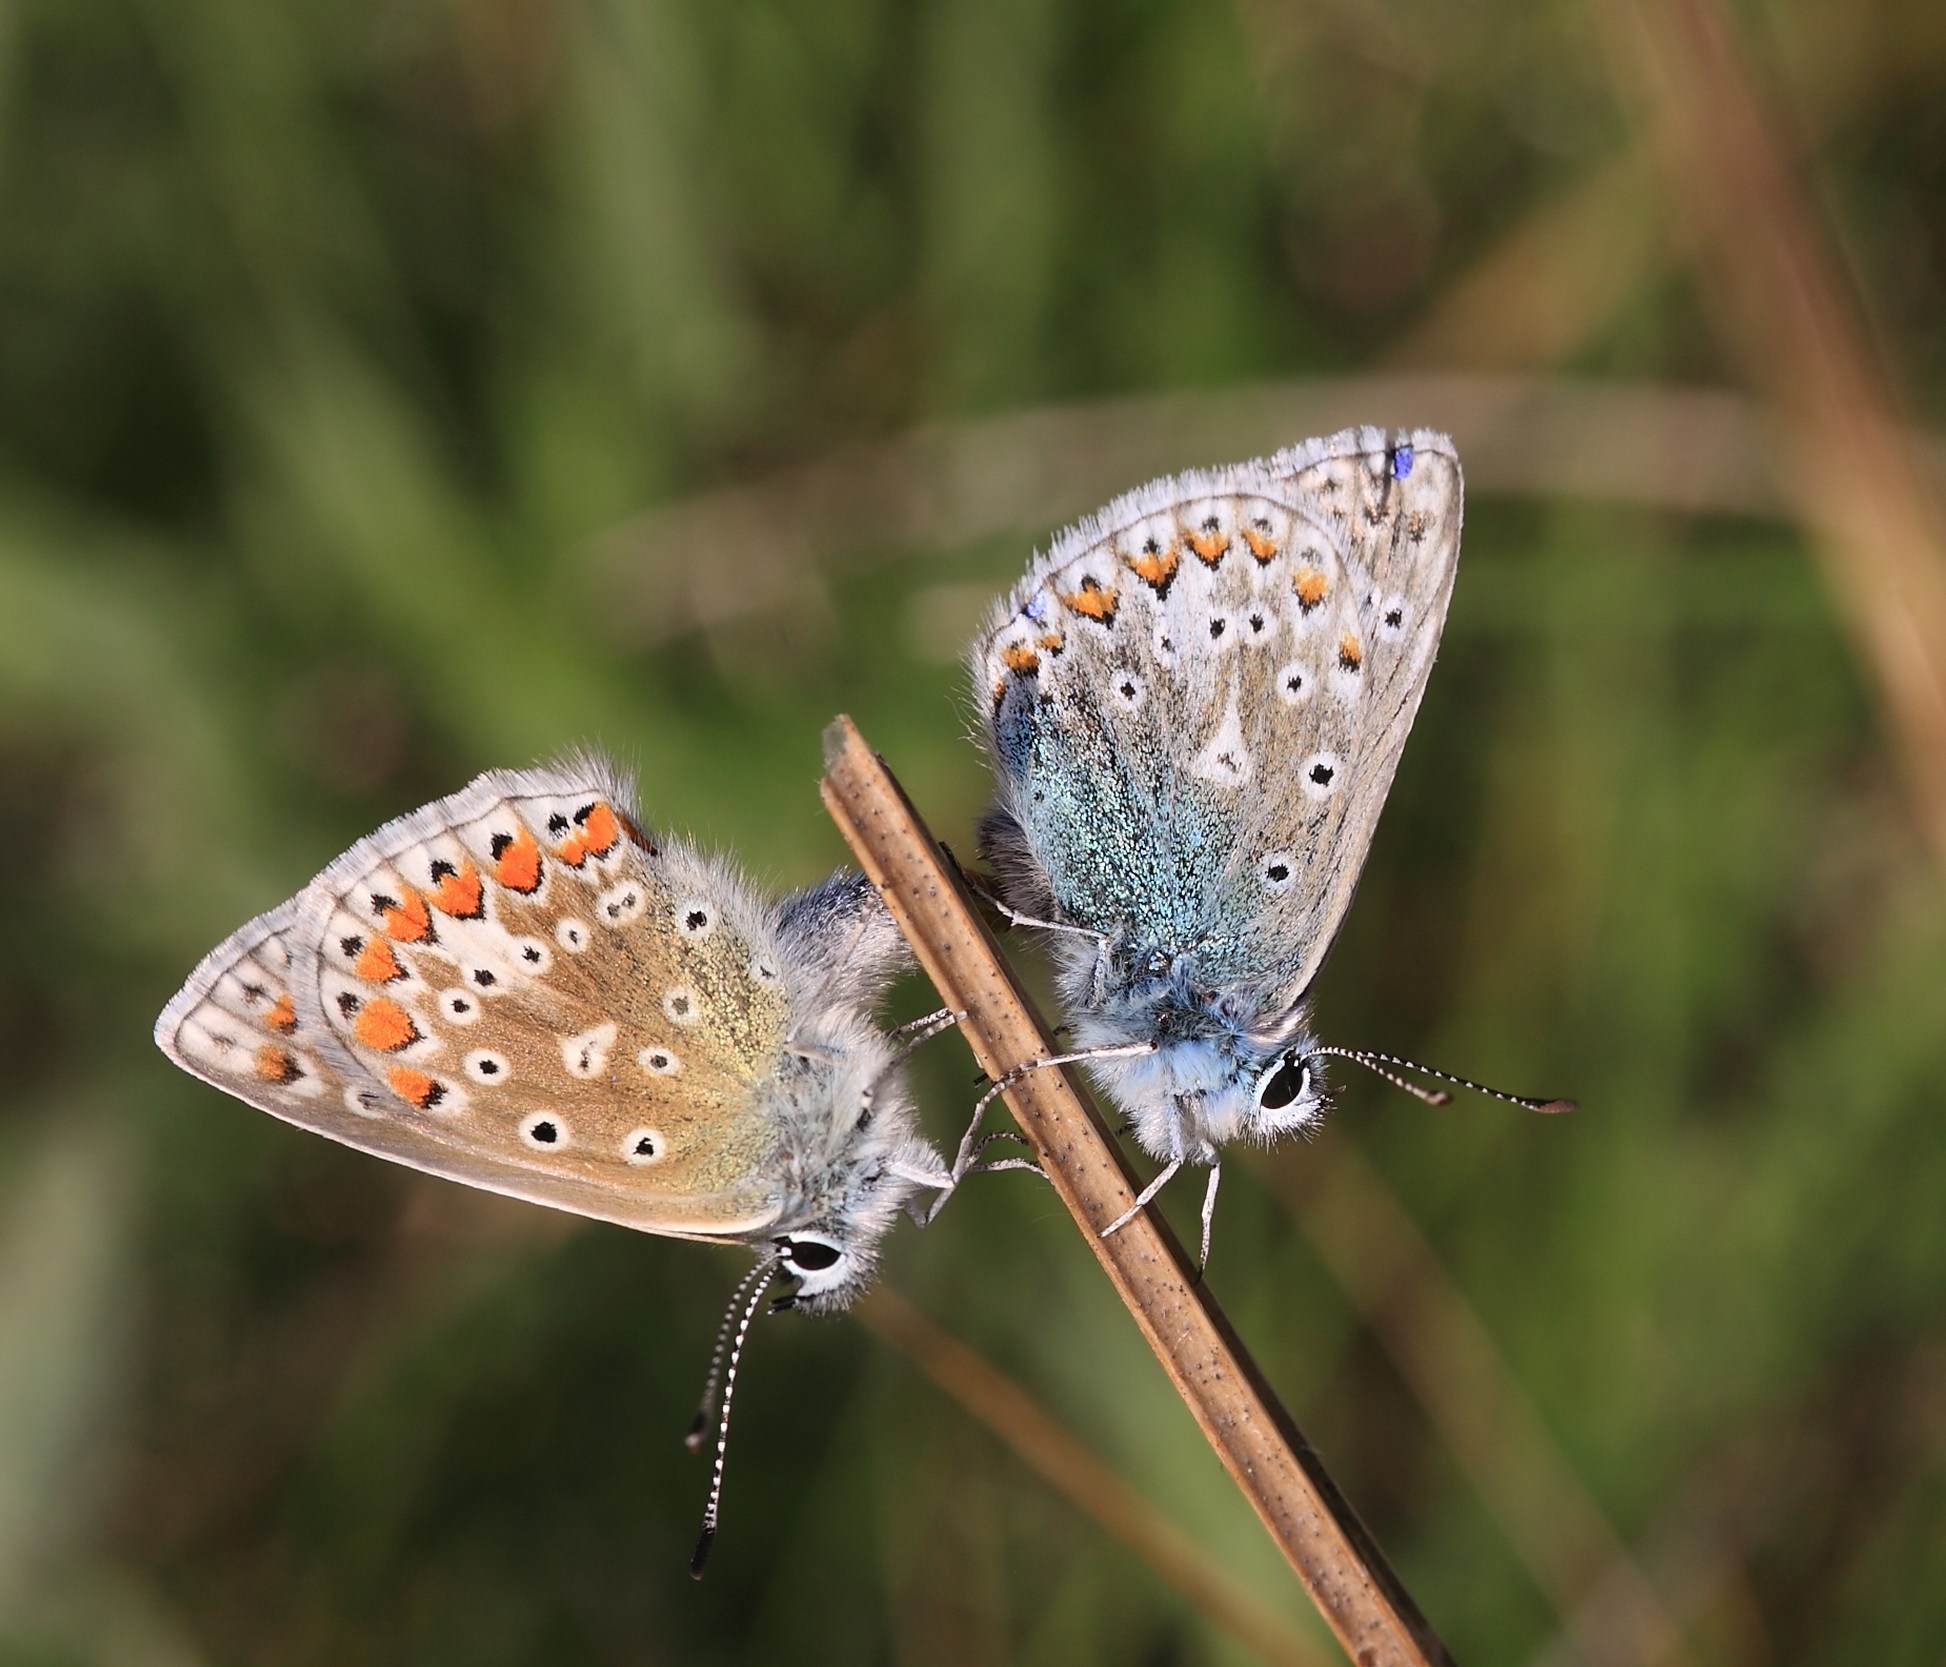
nature, photography, flower, wildlife, insect, butterfly, flora, fauna, invertebrate, close up, ireland, nectar, pieridae, macro photography, arthropod, pollinator, polyommatus icarus, westmeath, nature ireland, common blue, butterflies mating, moths and butterflies, lycaenid, brush footed butterfly, colias